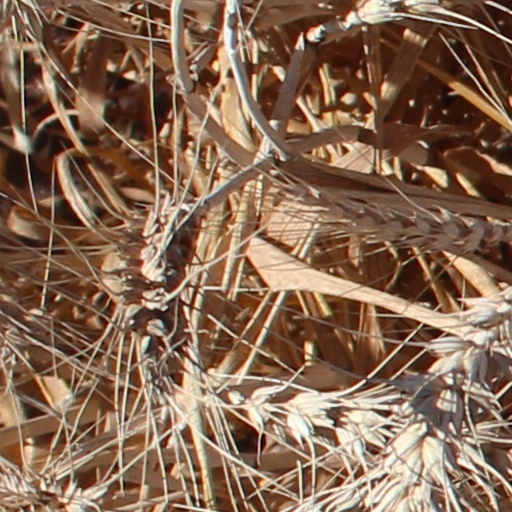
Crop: wheat